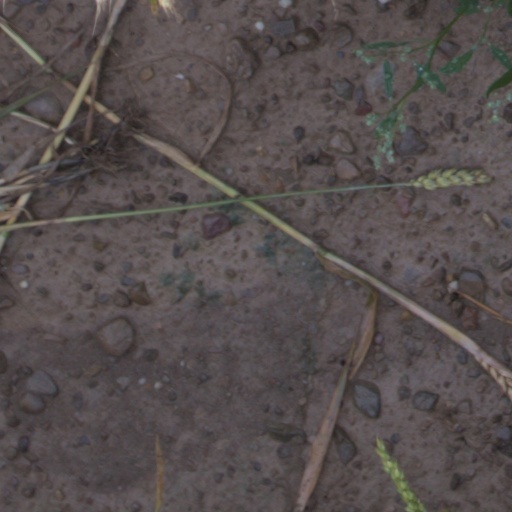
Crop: wheat